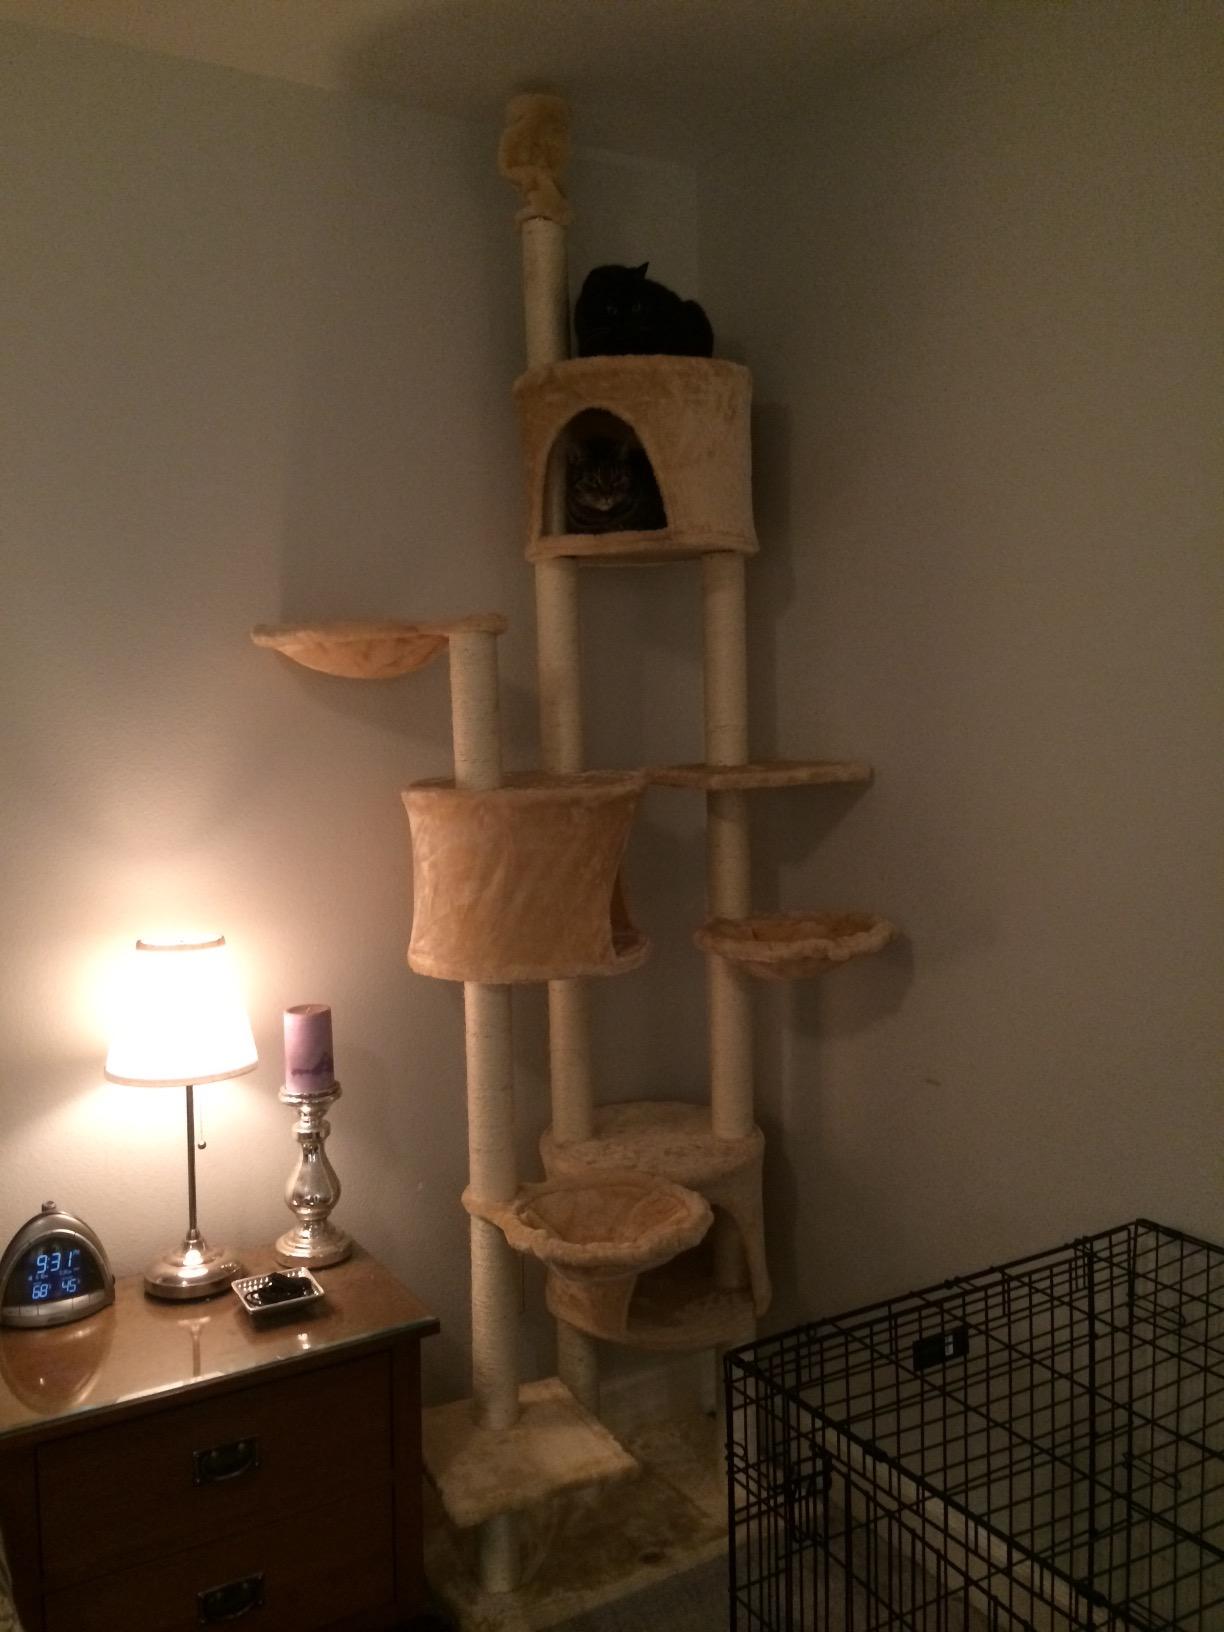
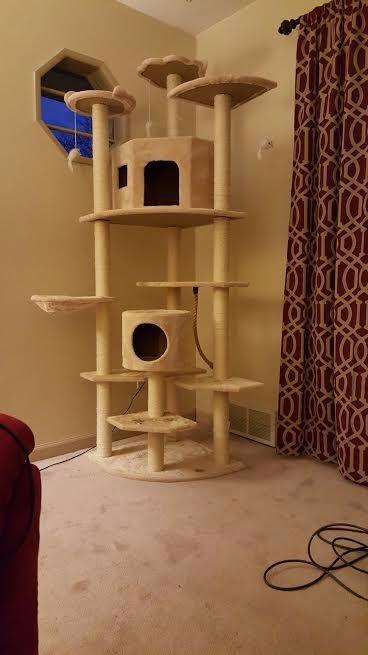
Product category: items_cat tree
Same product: no